Pascal Hens

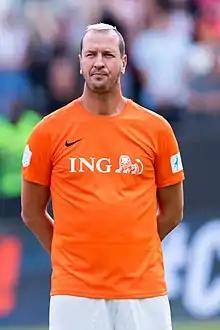
Hens in 2022

Pascal "Pommes" Hens (born 26 March 1980) is a former German team handball player and former World Champion. He received a silver medal at the 2004 Summer Olympics in Athens with the German national team. He is World Champion from 2007, and European champion from 2004. He also represented his native country at the 2008 Summer Olympics in Beijing, China.